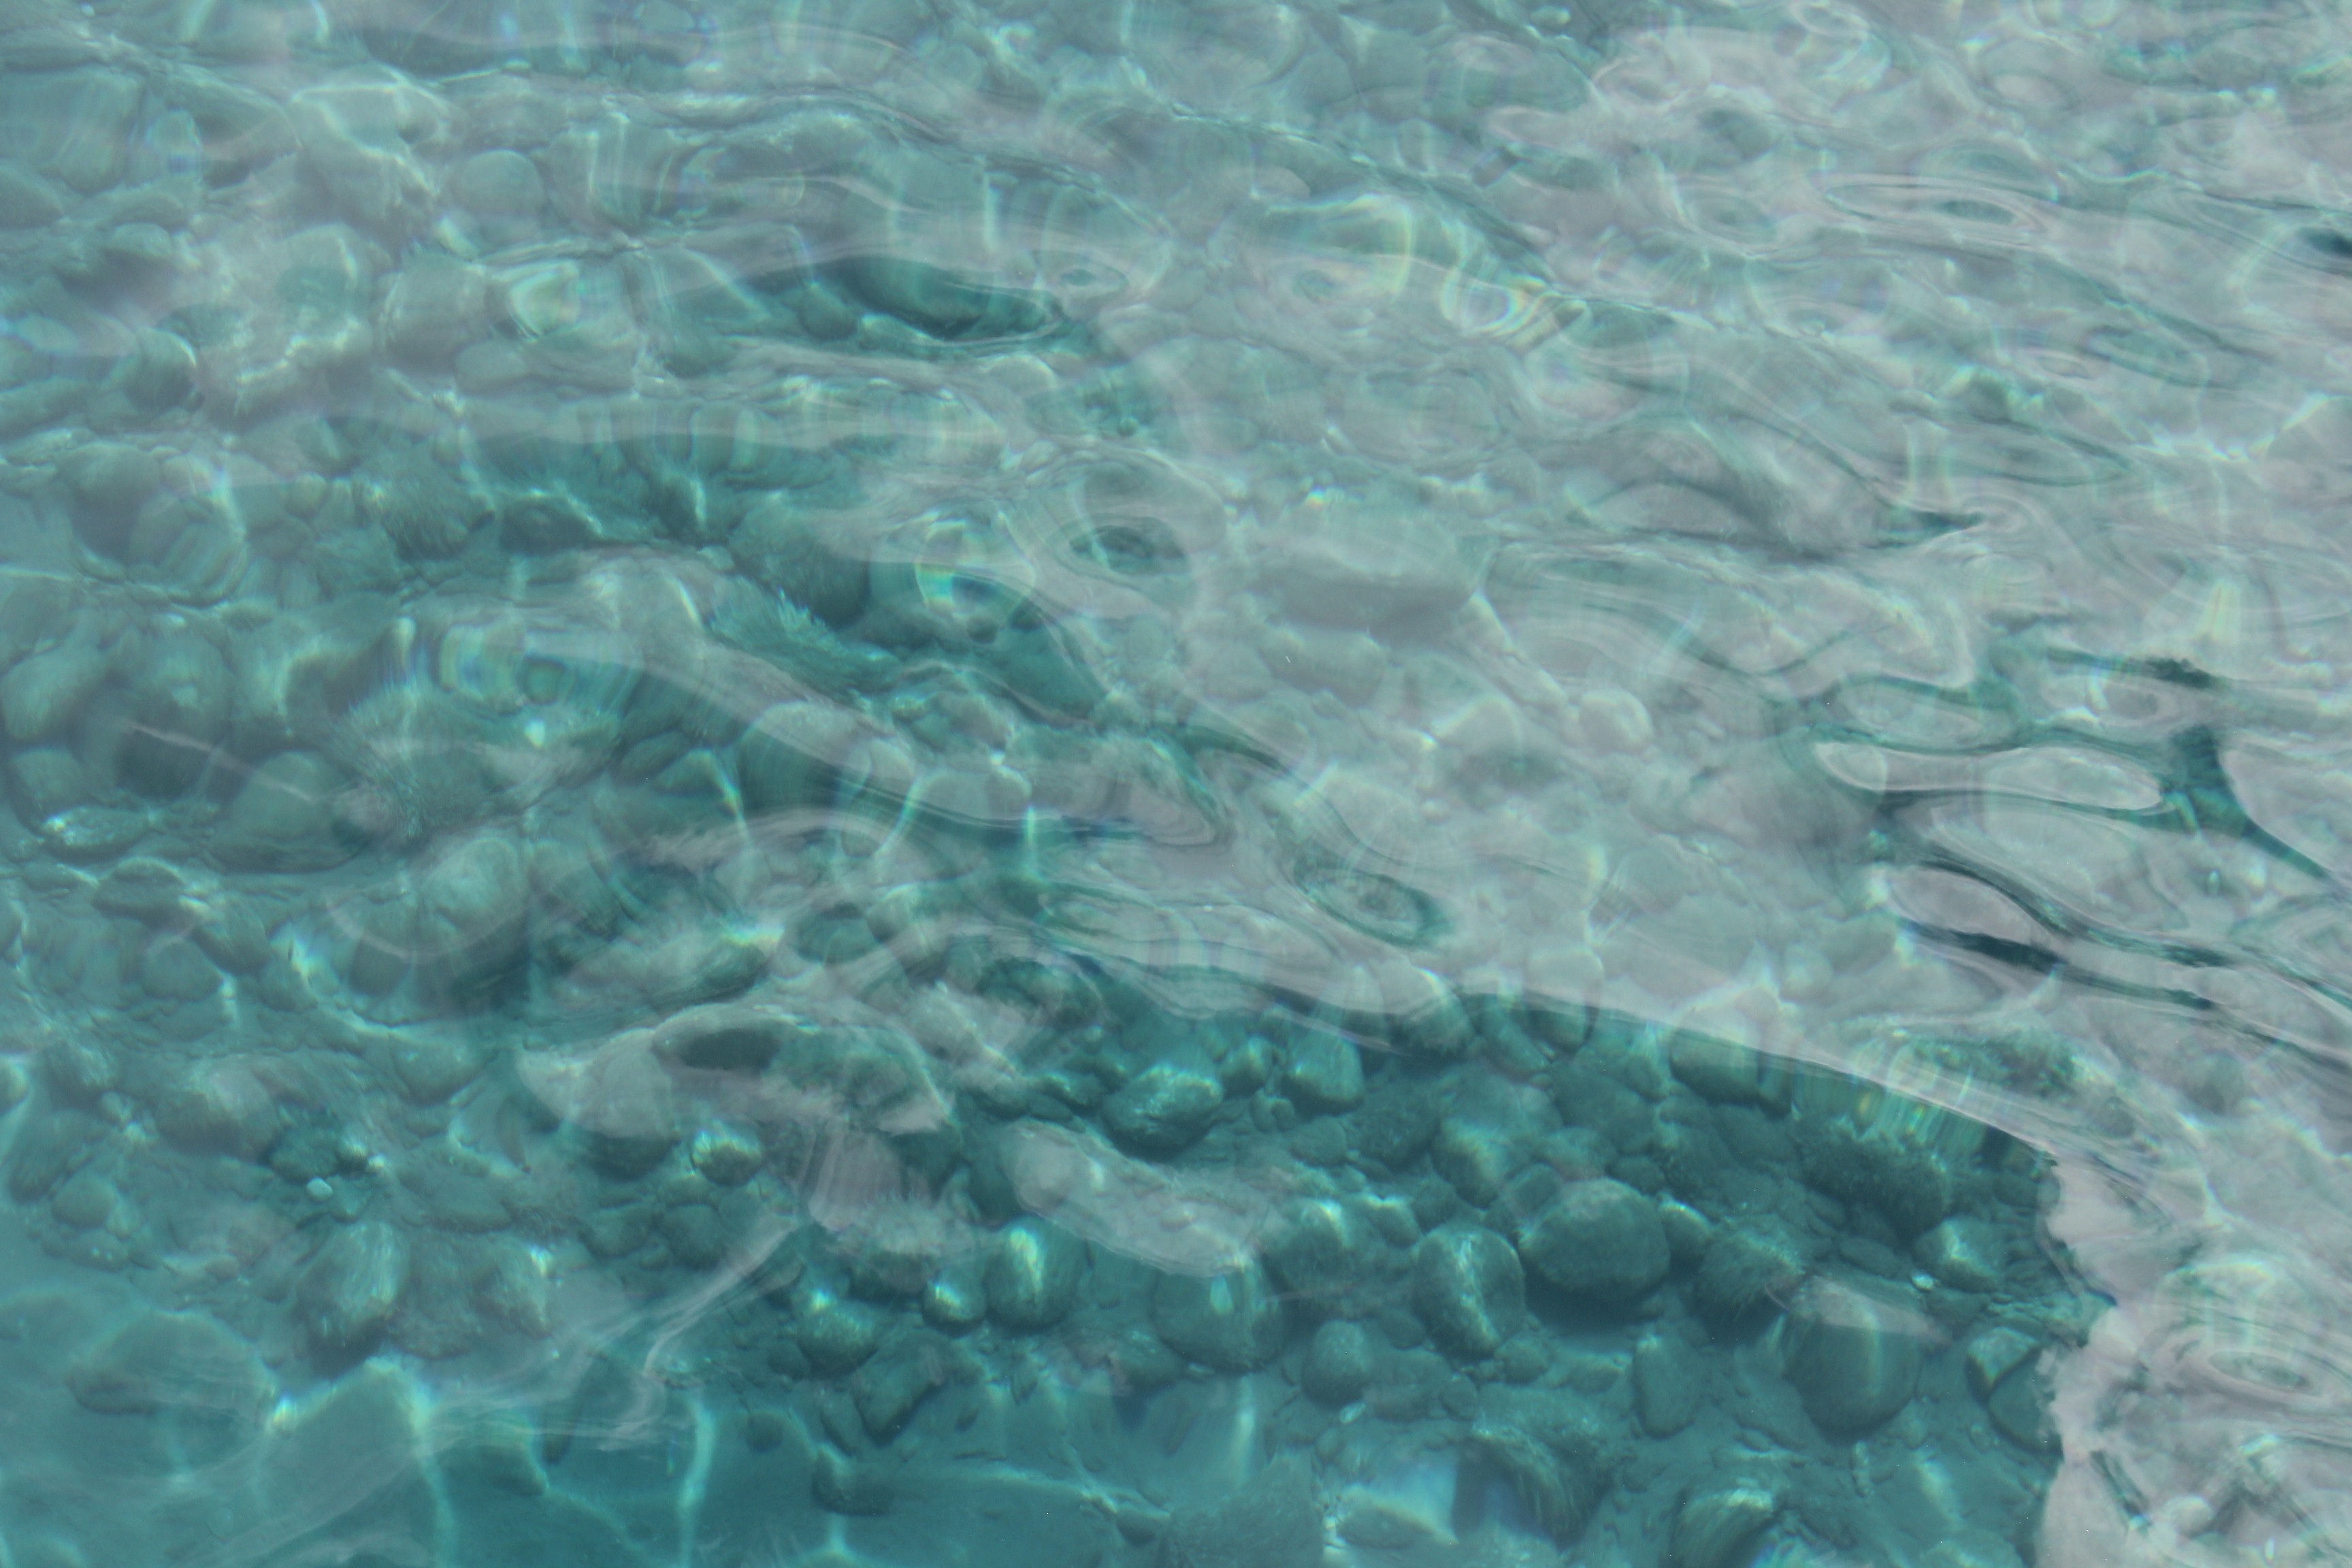
landscape, sea, water, wave, underwater, biology, holiday, fish, solar, coral, coral reef, reef, fantastic, marine, marine biology